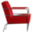
Label: chair